Hirschlandplatz station

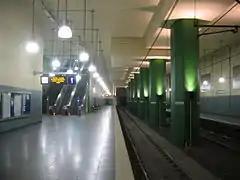
Hirschlandplatz station, 2009

Hirschlandplatz ("Hirschland square") is an underground station of the Essen Stadtbahn in the Stadtkern district, Essen near the Grillo theater. Today, lines U11, U17 and U18 call the station.